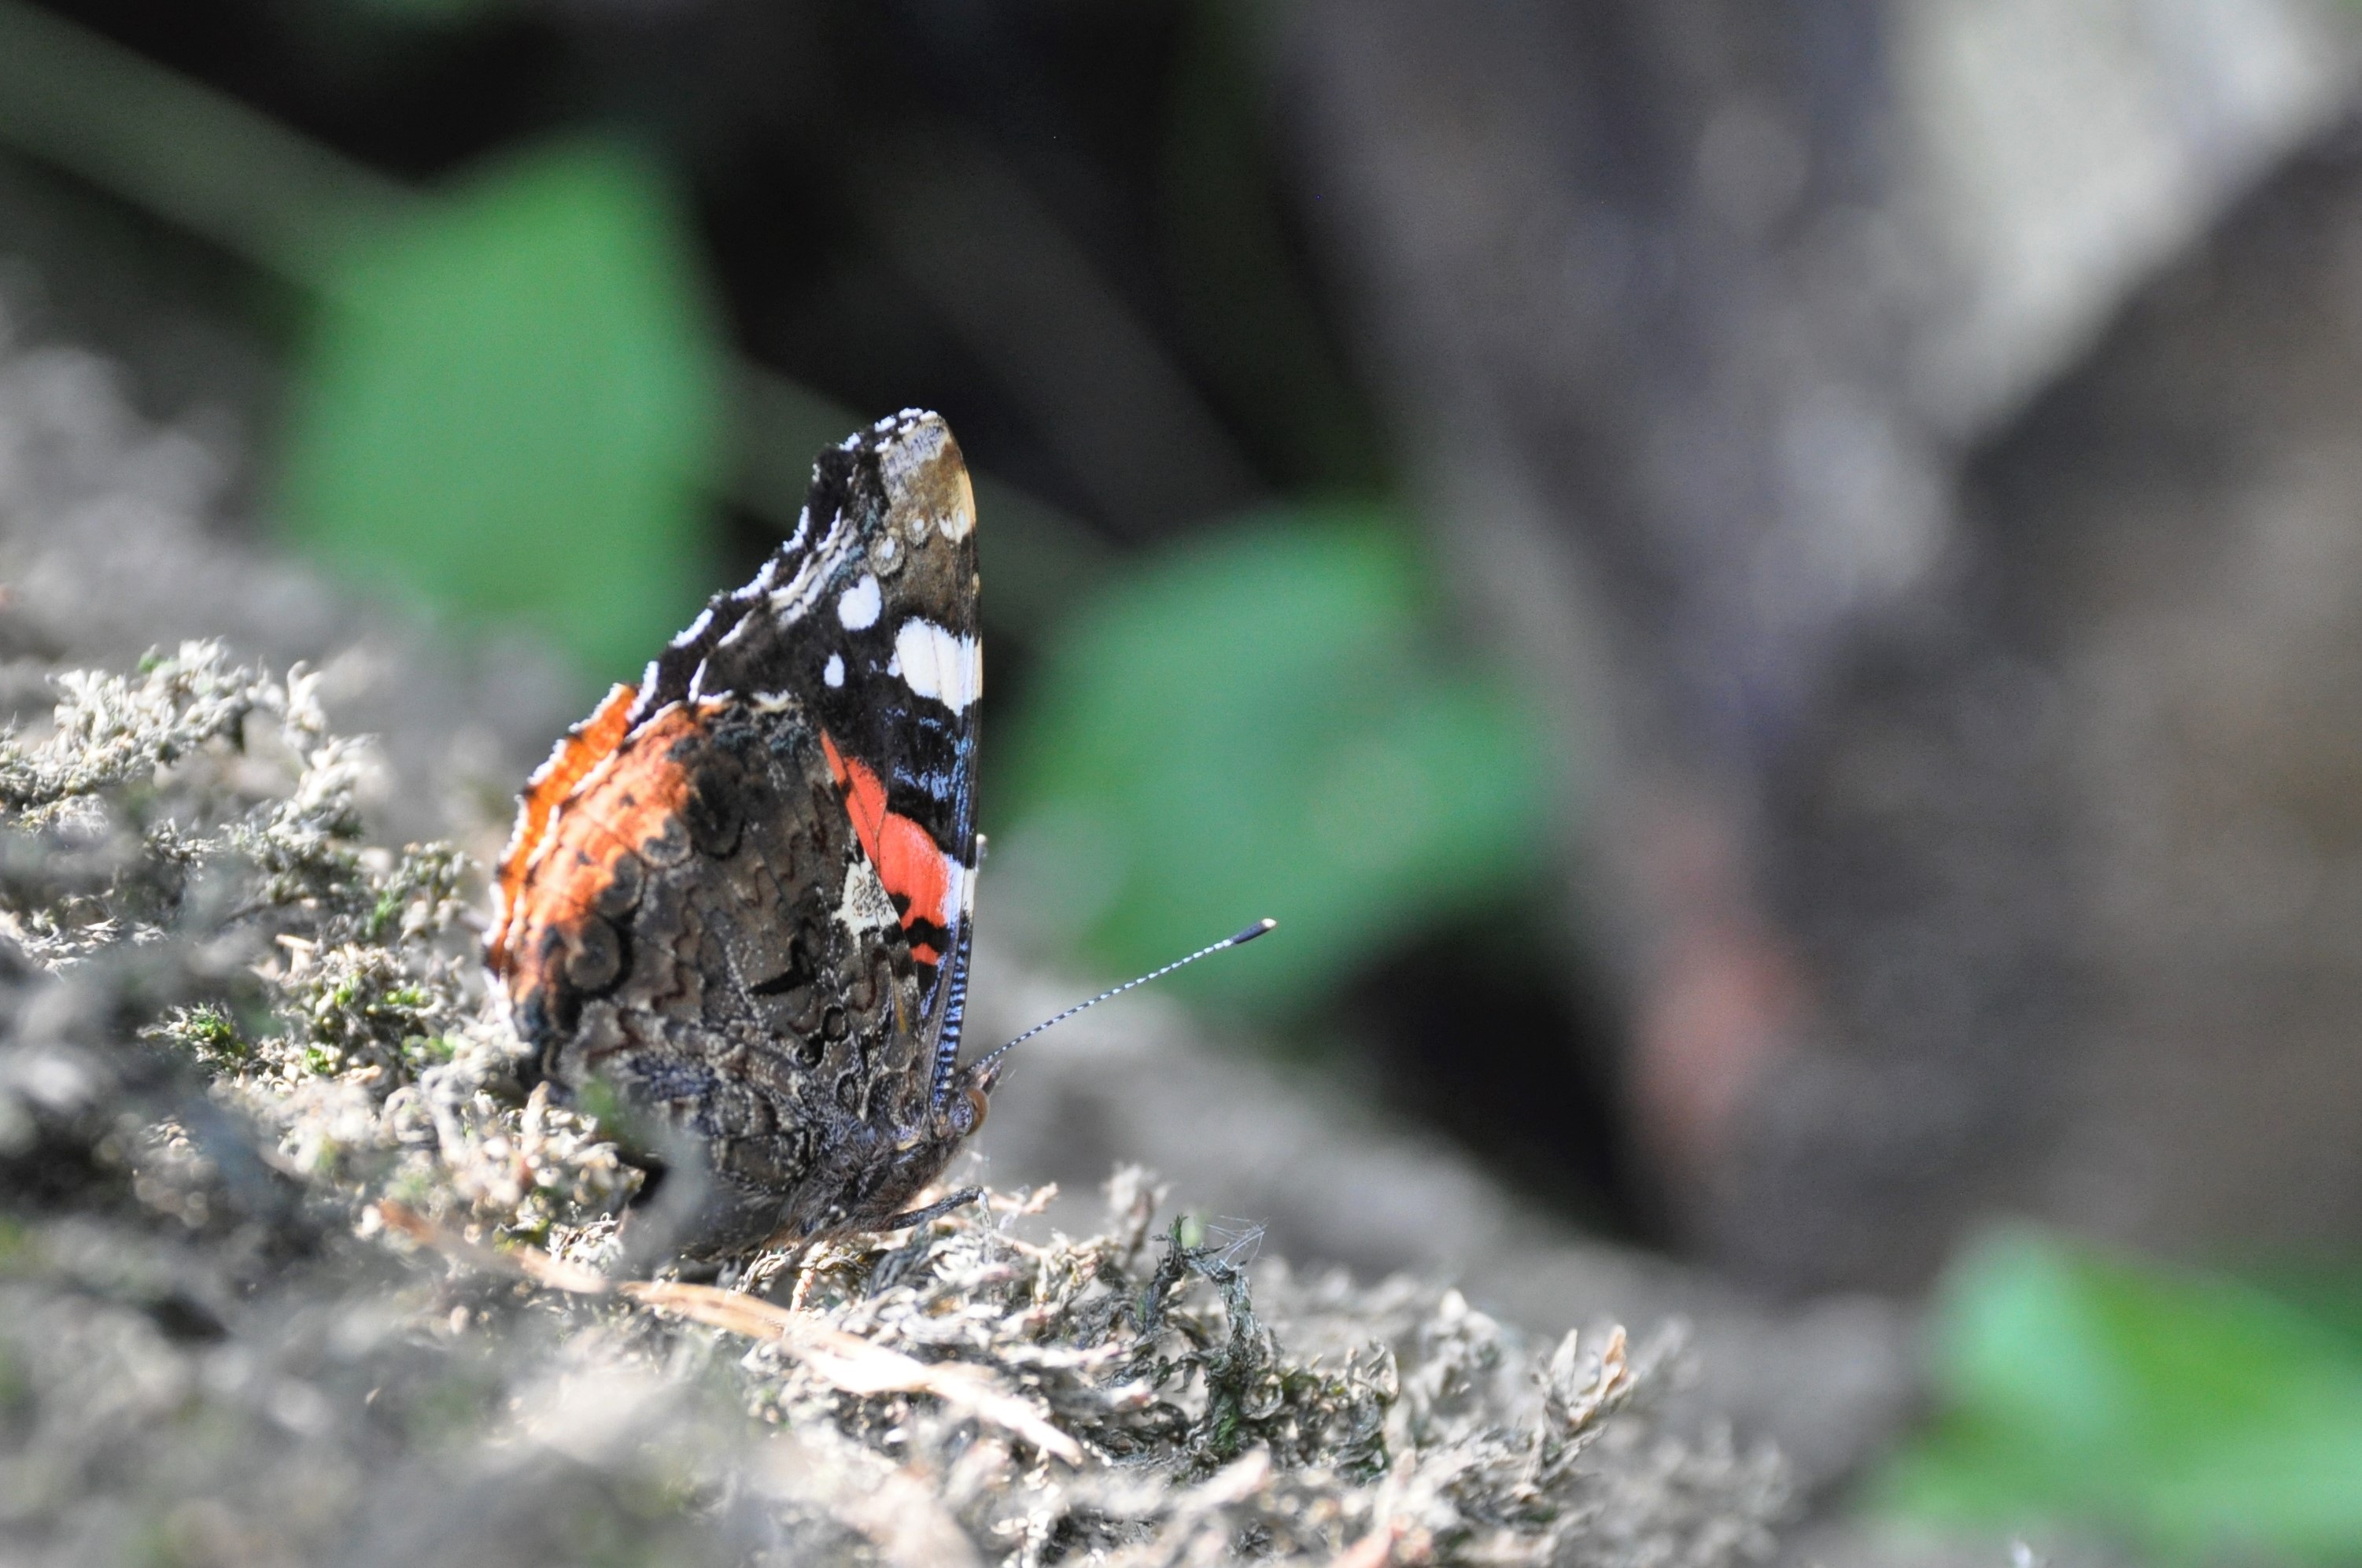
nature, forest, flower, wildlife, green, insect, macro, butterfly, garden, fauna, invertebrate, close up, macro photography, moths and butterflies